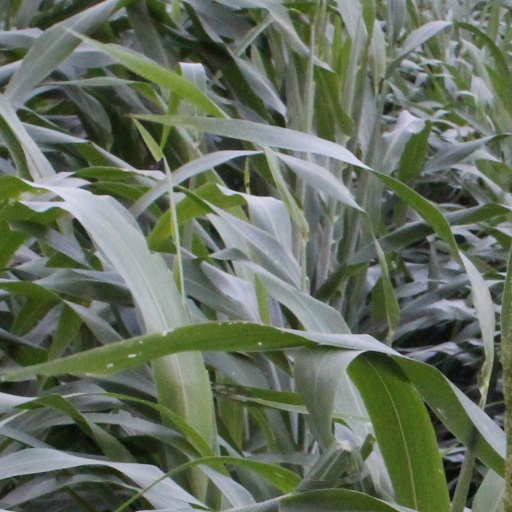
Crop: sorghum